Brookings Institution

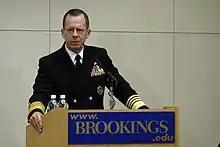
Adm. Michael Mullen speaks at the Brookings Institution in April 2007.

The 21st Century Defense Initiative (21CDI) is aimed at producing research, analysis, and outreach that address three core issues: the future of war, the future of U.S. defense needs and priorities, and the future of the US defense system.